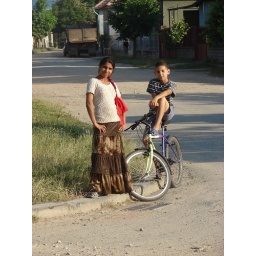
Gypsy girl and a boy on the street near the church in Orastie.